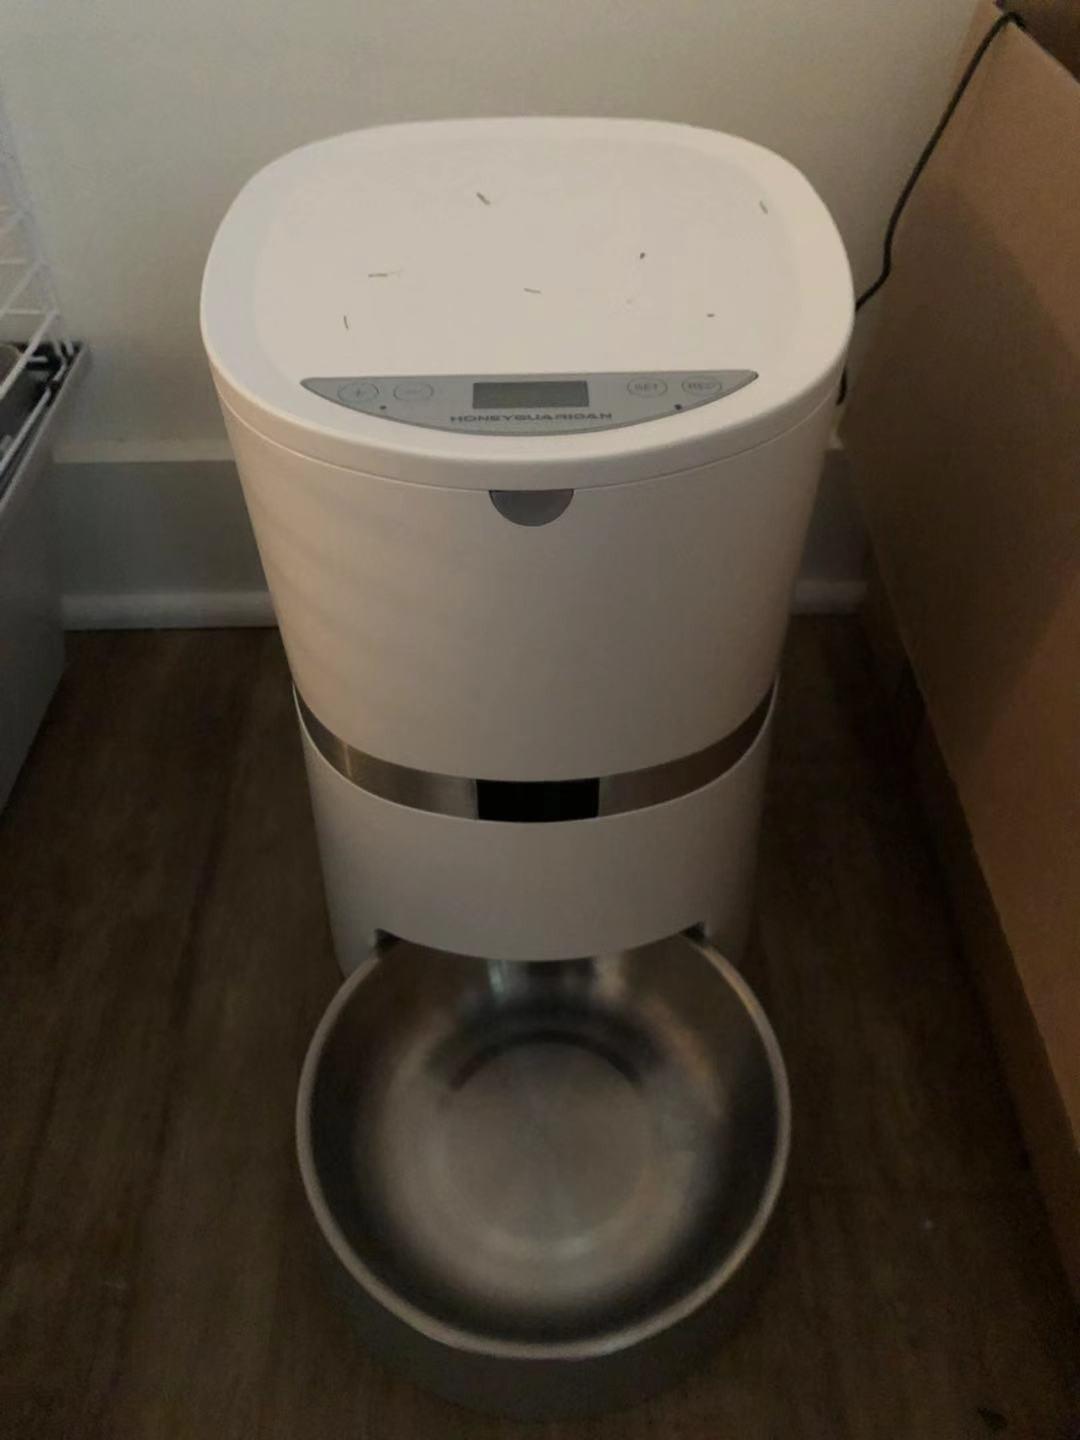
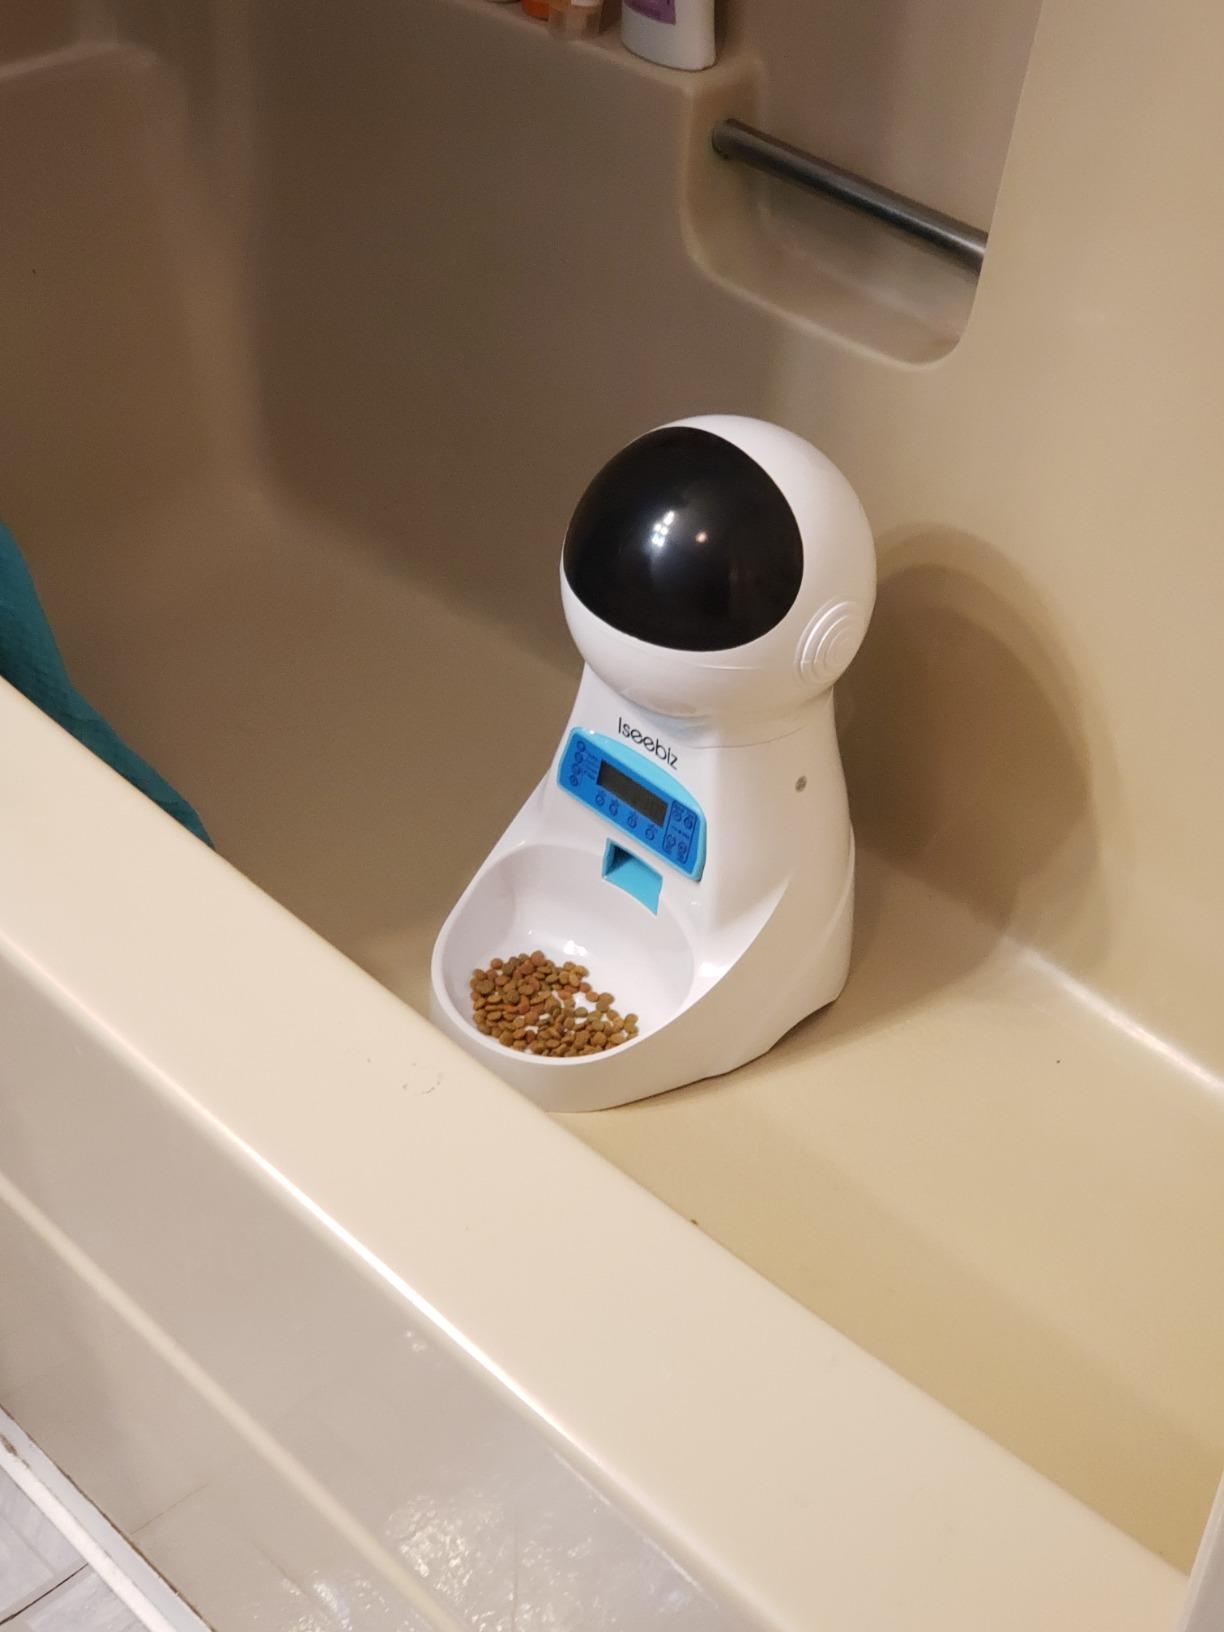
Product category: items_feeder
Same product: no